Bon Scott

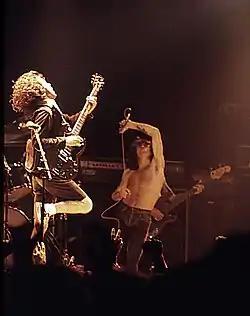
Bon Scott (centre), performing with AC/DC at the Ulster Hall in 1979

Scott's wife, Irene Thornton, later wrote, "The first time Bon saw AC/DC was in August 1974. They came through Adelaide with the Lou Reed and Stevie Wright tour, and played their own show at the Pooraka Hotel... The first time I saw AC/DC was at the Pooraka Hotel in September. 'Get up there, Bon,' Vince kept saying. The band didn't have a singer that night; they were playing instrumental versions of old rock 'n' roll standards. The boys ripped through all these classic numbers and then finally, with enough pressure from Vince, Bon climbed onto the stage. I didn't realise that AC/DC had just sacked Dave Evans and they wanted Bon to replace him. Like Bon, the Youngs were Scottish, so there was an instant bond."